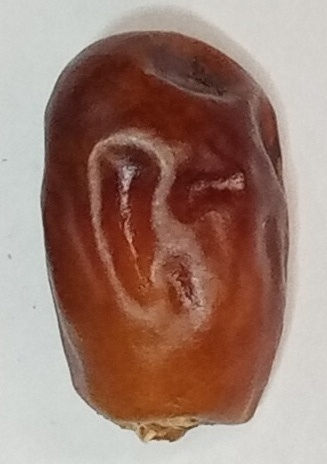
Variety: aseel
Size: small
Grade: grade-1